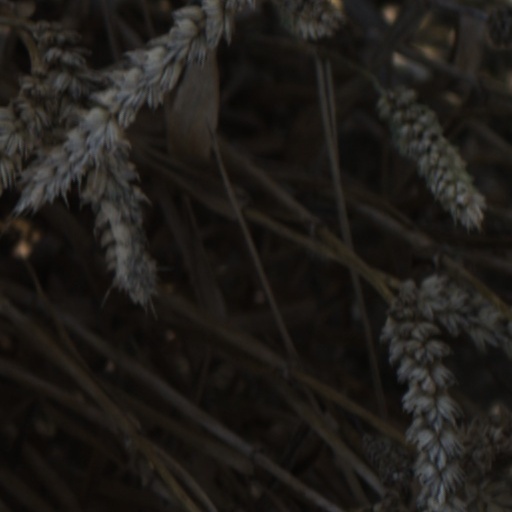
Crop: wheat